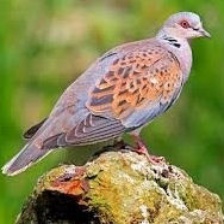
Species: EUROPEAN TURTLE DOVE
Scientific name: STREPTOPELIA TURTUR